Bishop's Stortford railway station

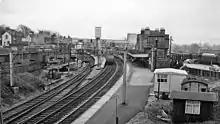
Bishop's Stortford station in 1961

The station was opened by the Northern and Eastern Railway as a temporary terminus on 16 May 1842; it became a through station on 30 July 1845 when the line was extended through to Norwich.